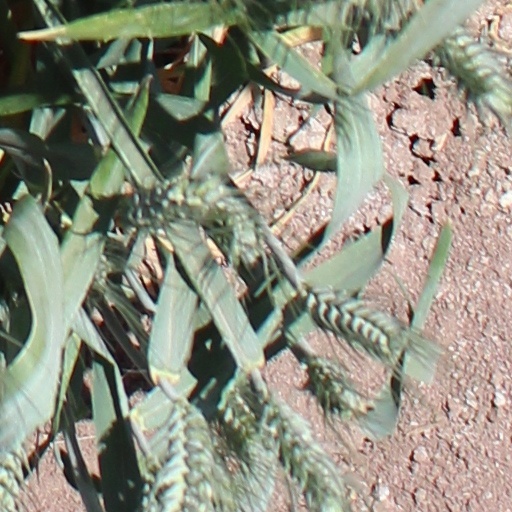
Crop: wheat